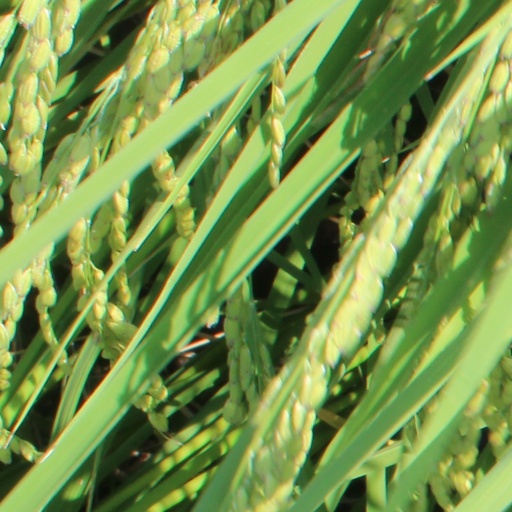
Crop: rice